Larry Brink

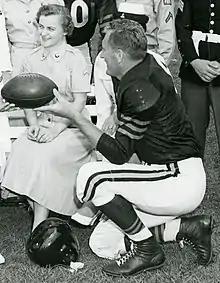
Brink (right) with the Chicago Bears in 1954

Lawrence Raymond Brink (September 12, 1923 – August 7, 2016) was an American professional football player who was a defensive end for seven seasons in the National Football League (NFL). He played college football for the Northern Illinois Huskies.